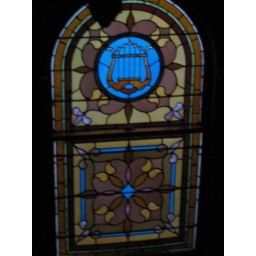
Stained glass windows in Ellen's house